Coda Automotive

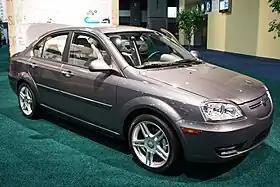
Coda electric car exhibited at the 2012 Washington Auto Show, District of Columbia

Coda's first and only car was an all-electric, four-door, five passenger battery electric vehicle (BEV), the Coda sedan. The car is powered by a 31 kWh lithium ion iron phosphate (LiFePO4) battery pack that was larger than that of other vehicles in its class. According to the EPA, the Coda's 31 range of was the largest among its class. The EPA rated the Coda's combined fuel economy at 73 miles per gallon gasoline equivalent. The car was backed by a 3-year, 36,000 mile limited warranty and the battery system was backed by a 10-year, 100,000 mile limited warranty.